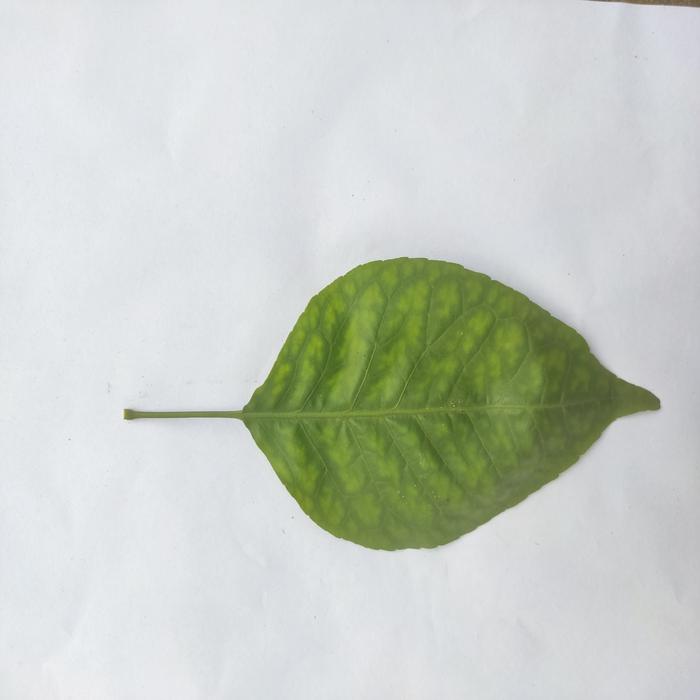
Crop: Aegle Marmelos
Leaf condition: Leaf_Spot